Palermo Cathedral

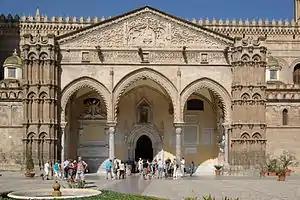
The famous portico by Antonio Gambara

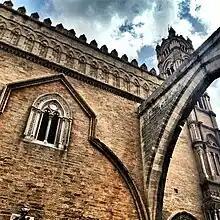
The window over the west entrance; you can see one of the two arcades that connect the western façade to the opposite bell tower.

The Sacrament chapel, at the end of the left aisles, is decorated with precious stones and lapislazuli. To the right, in the presbytery, is the chapel of Saint Rosalia, patron of Palermo, closed by a richly ornamental bronze gate, with relics and a 17th-century silver urn which is object of particular devotion.